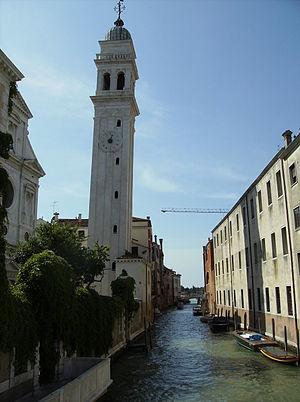
s giorgio e rio dei greci
Le rio dei Greci est un canal de Venise dans le sestiere de Castello.